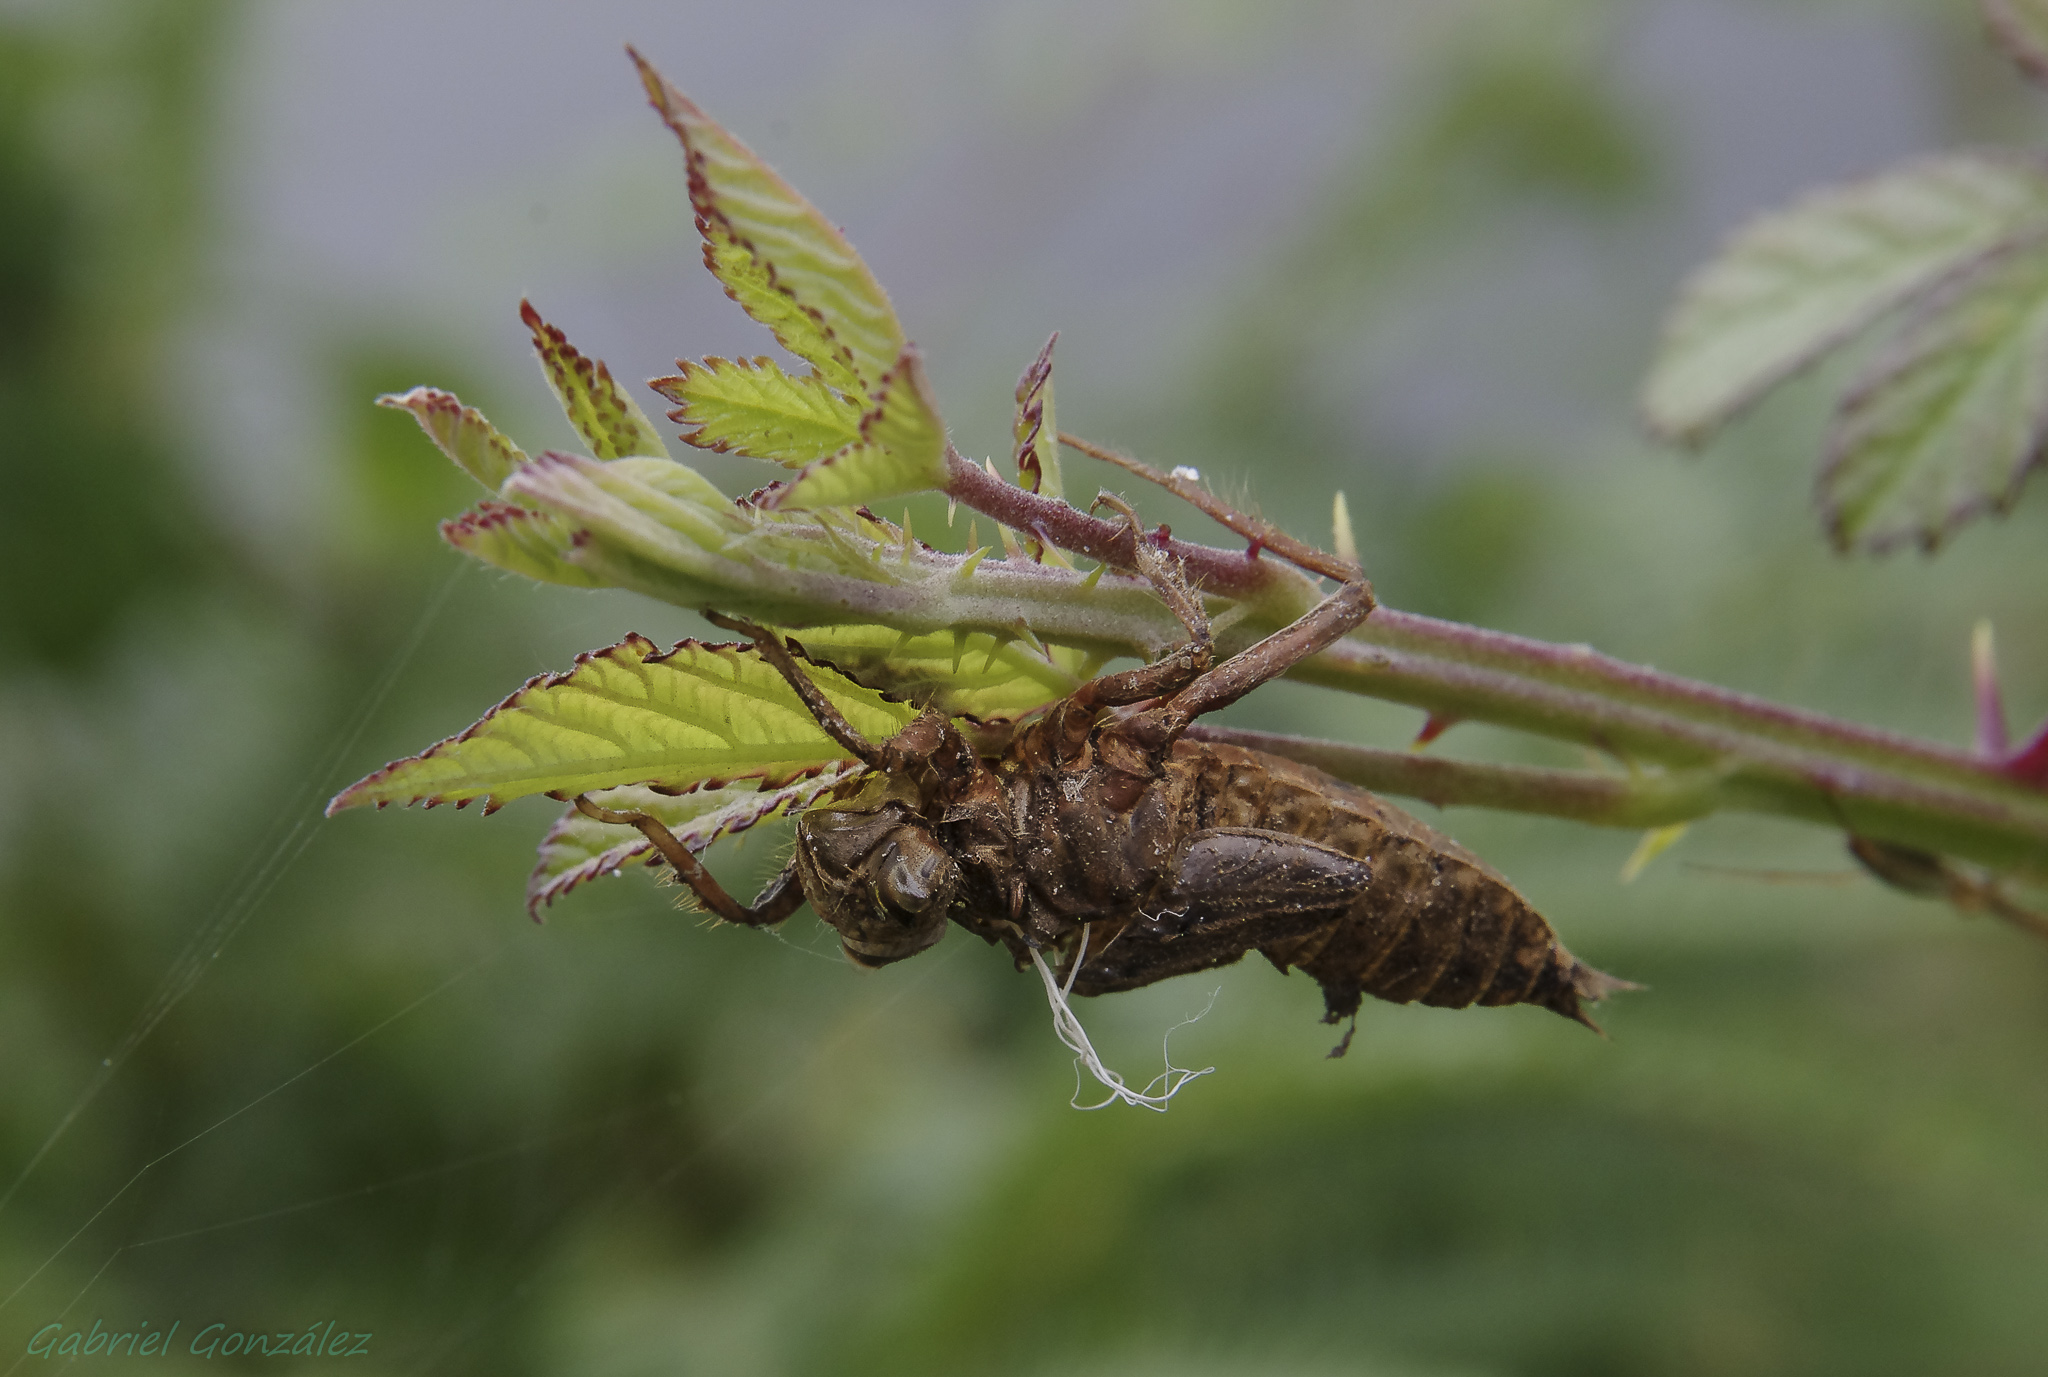
tree, nature, branch, plant, leaf, flower, insect, macro, botany, flora, fauna, invertebrate, close up, shrub, dragonfly, naturaleza, tamron1750, ggl1, gaby1, xovesphoto, marumidhg200, pentaxk5, gphoto, libelula, macro photography, flowering plant, plant stem, woody plant, land plant